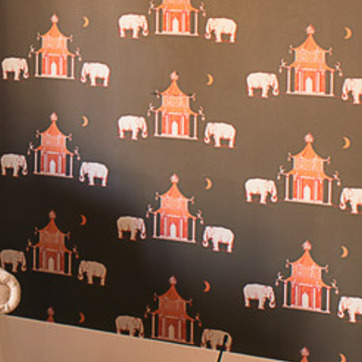
Material: wallpaper